Clock Tower, Faisalabad

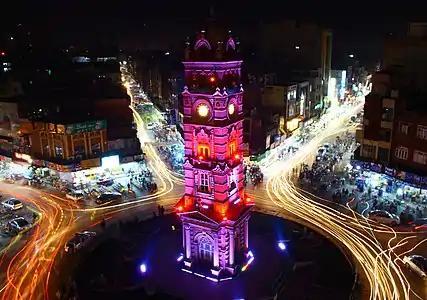
A view of clock tower during night

Clock Tower or Ghanta Ghar is the most recognized building of Faisalabad. It is not only the center of the city, it is also the center of all the activities that happen in the city. During election season, each political party tries to hold rallies at this spot. The same is done for all political demonstrations. The central rally of Juloos-e-Muhammadi religious festival and the biggest procession of Moharram (annual religious event) is also held at Ghanta Ghar each year.